Wilhelm Busch (surgeon)

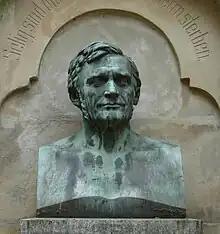
Bust of Wilhelm Busch at Alter Friedhof, Bonn.

He was born in Marburg, and studied at the University of Berlin, where he was a student of Johannes Peter Müller and Bernhard von Langenbeck. He received his doctorate in 1848. In 1855, he was appointed professor of surgery at Bonn, and afterwards acted as consulting surgeon general in the army in 1866 and during the Franco-Prussian War. In 1866 Busch observed that erysipelas infections could reduce tumor sizes in patients; in 1867 he induced an erysipelas infection in a patient and the patient's tumor vanished. In 1867 he became director of the Surgical Clinic of the University of Bonn, the world's first in cancer immunotherapy. Among his students at Bonn was dermatologist Joseph Doutrelepont.